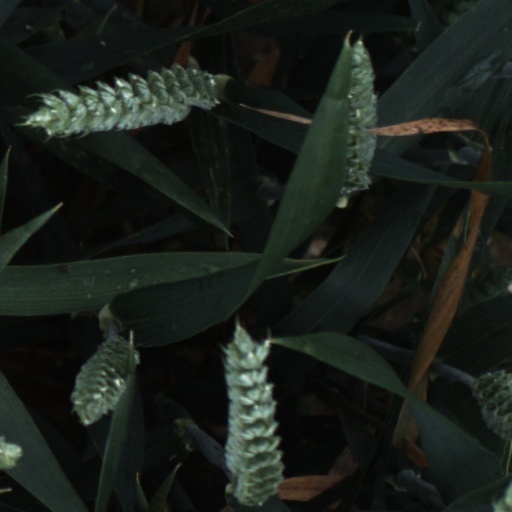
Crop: wheat